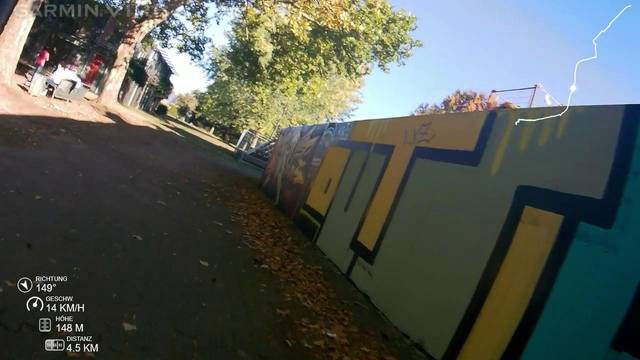
Region: Germany
Coordinates: 49.891, 8.662